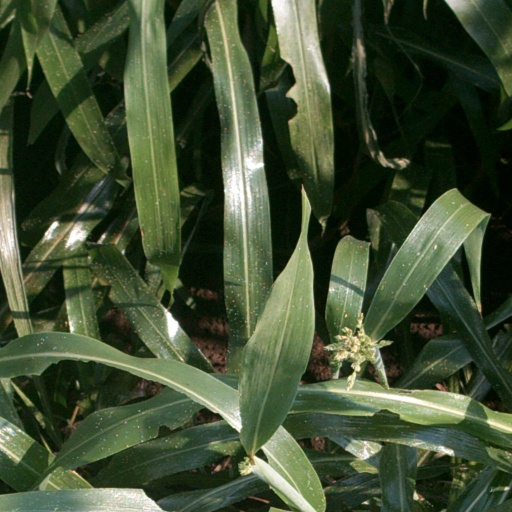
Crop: sorghum